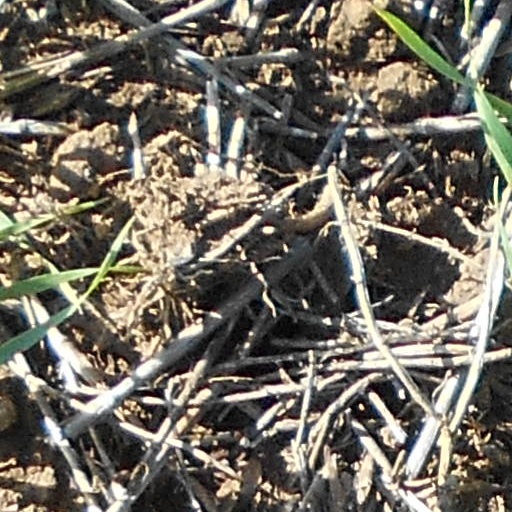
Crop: wheat